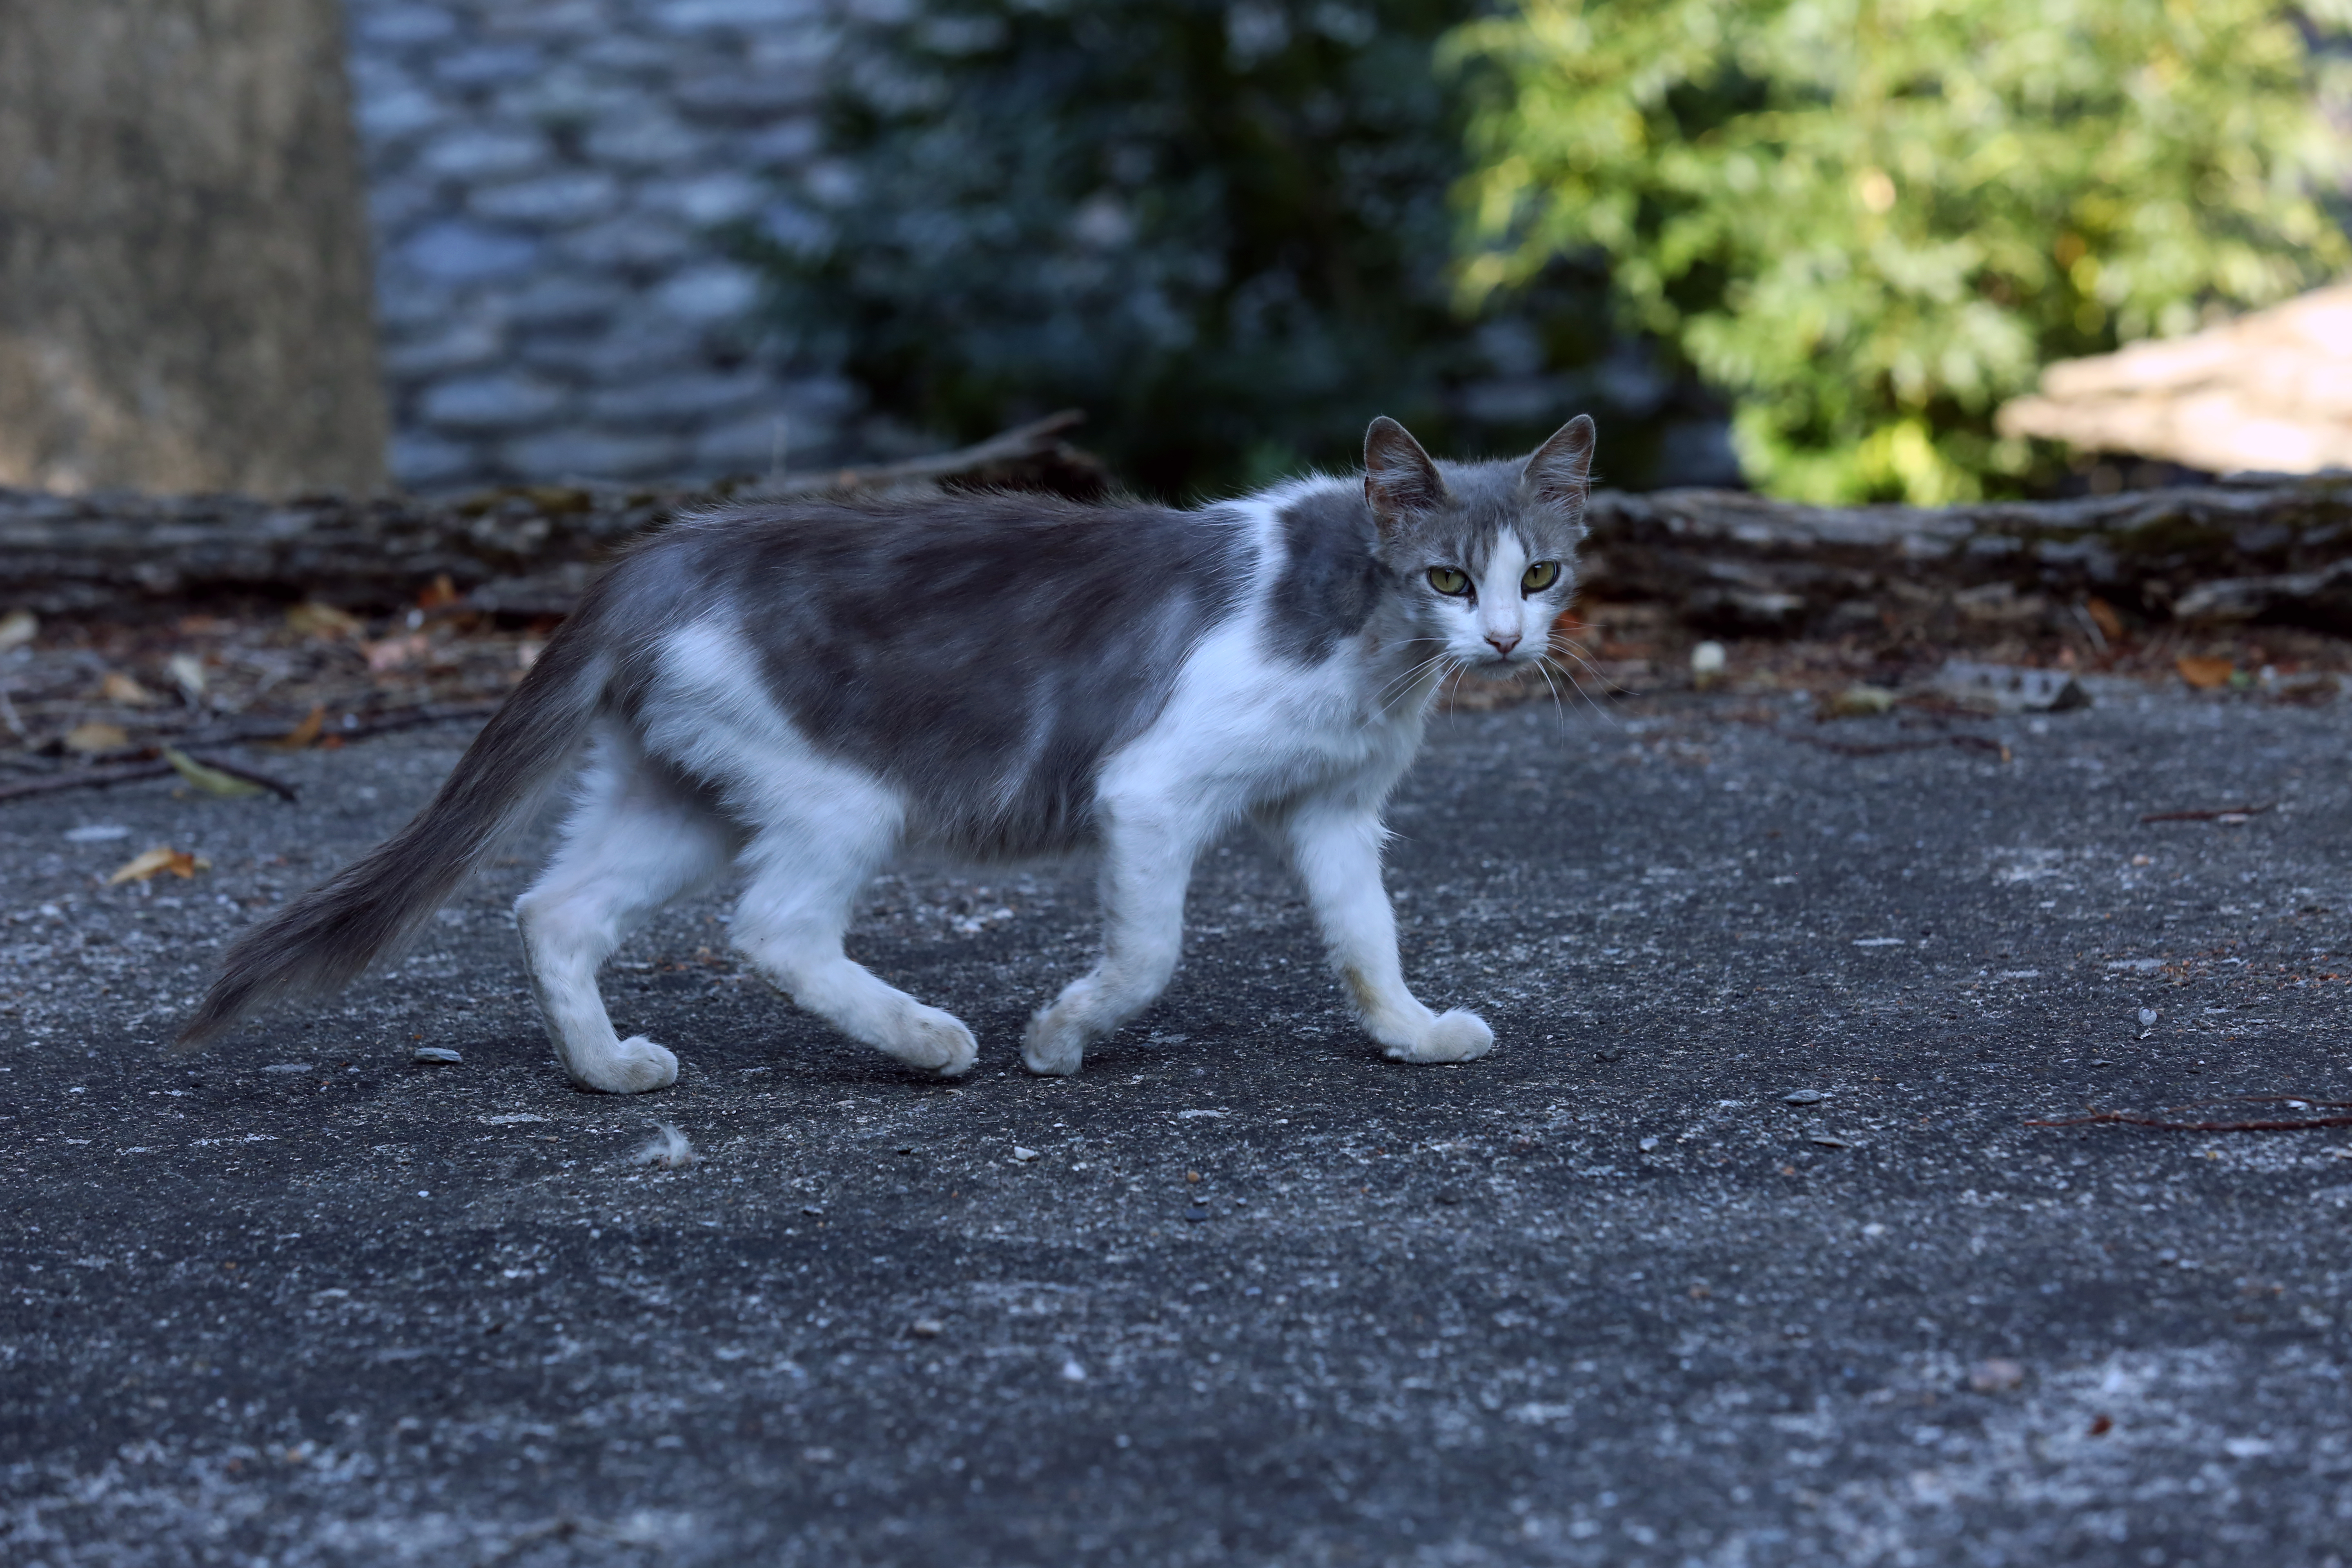
france, europe, kitten, cat, canon, feline, mammal, fauna, cats, whiskers, midi, vertebrate, t, montagne, campagne, chats, southfrance, sdfrankreich, zuidfrankrijk, languedocroussillon, katzen, exterieur, poezen, katten, strilisation, cevennes, felins, lozre, ferme, parcnationaldescvennes, saintgermaindecalberte, gtes, communautdechats, small to medium sized cats, cat like mammal